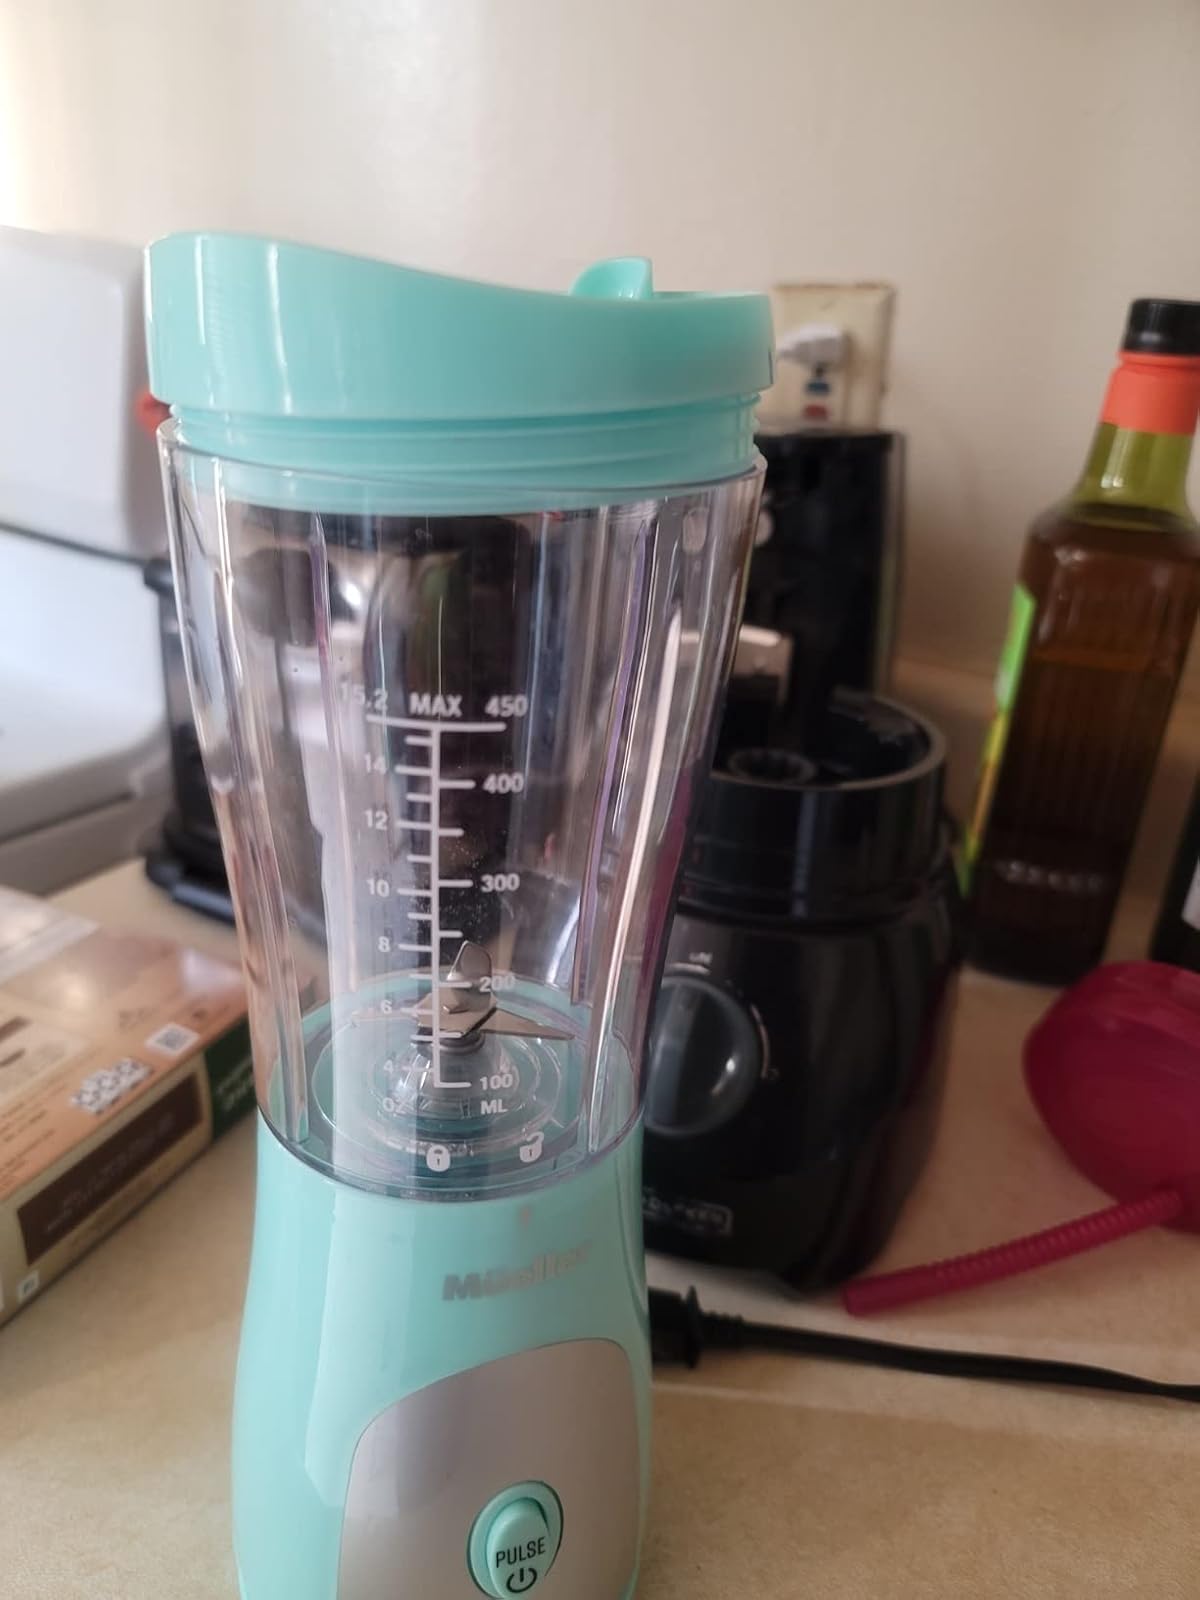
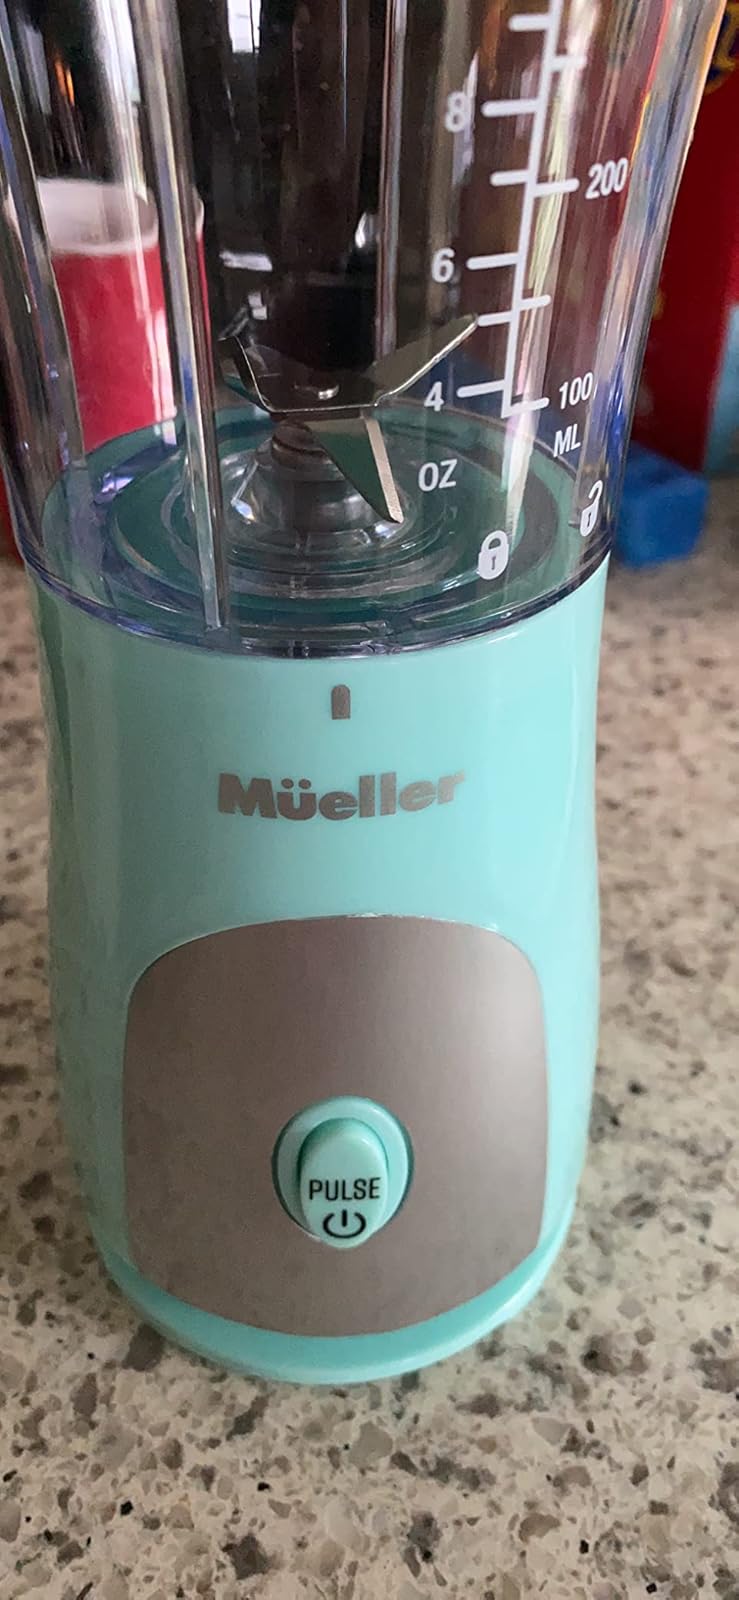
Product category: items_blender
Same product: yes